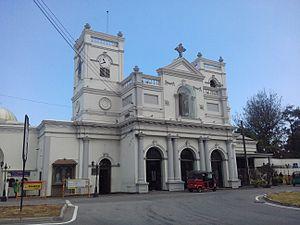
Les attentats du 21 avril 2019 au Sri Lanka sont une série de huit attaques terroristes islamistes, commises le dimanche de Pâques dans plusieurs villes du pays. Trois églises chrétiennes et trois hôtels de luxe sont visés à Colombo, Negombo et Batticaloa par une série d’attentats-suicides coordonnés, suivis plus tard par deux explosions dans une maison d'hôtes à Dehiwala et un complexe immobilier à Dematagoda. 258 personnes, y compris 42 ressortissants étrangers et 45 enfants, ont été tuées et 496 personnes ont été blessées dans les attentats à la bombe. Le bilan humain devrait encore s'alourdir, étant donné les nombreux corps ainsi que morceaux de corps retrouvés et non identifiés.
Le sanctuaire Saint-Antoine est un édifice religieux catholique de l'archidiocèse de Colombo au Sri Lanka.